Grease (lubricant)

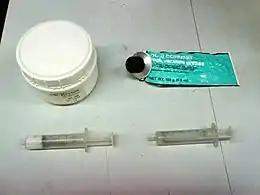
Grease is used to lubricate glass stopcocks and joints. Some laboratories fill them into syringes for easy application. Two typical examples: Left - Krytox, a fluoroether-based grease; Right - a silicone-based high vacuum grease by Dow Corning.

Apiezon, silicone-based, and fluoroether-based greases are all used commonly in laboratories for lubricating stopcocks and ground glass joints. The grease helps to prevent joints from "freezing", as well as ensuring high vacuum systems are properly sealed. Apiezon or similar hydrocarbon based greases are the cheapest, and most suitable for high vacuum applications. However, they dissolve in many organic solvents. This quality makes clean-up with pentane or hexanes trivial, but also easily leads to contamination of reaction mixtures.